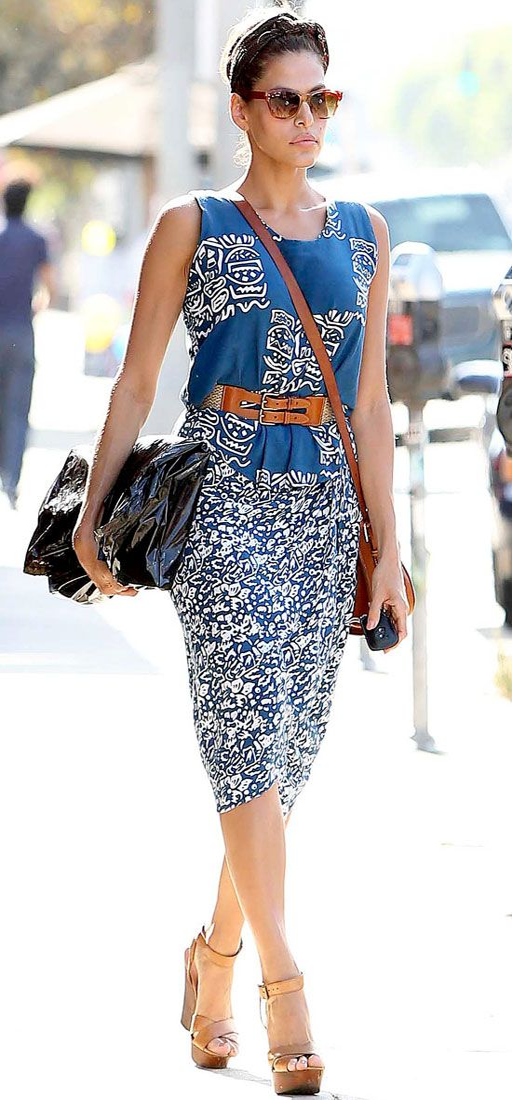
person added warm leather accessories to her blue and white print dress for a stroll .